Women's rights

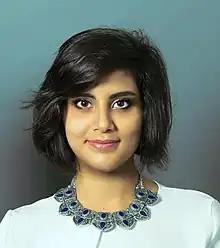
Saudi women's rights activist Loujain al-Hathloul was arrested in May 2018, along with 10 other women's rights activists in Saudi Arabia.

The right to education is a universal entitlement to education. The Convention Against Discrimination in Education prohibits discrimination in education, with discrimination being defined as "any distinction, exclusion, limitation or preference which, being based on race, colour, "sex", language, religion, political or other opinion, national or social origin, economic condition or birth, has the purpose or effect of nullifying or impairing equality of treatment in education".